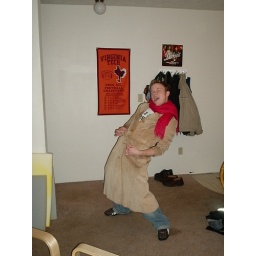
boys in my clothes